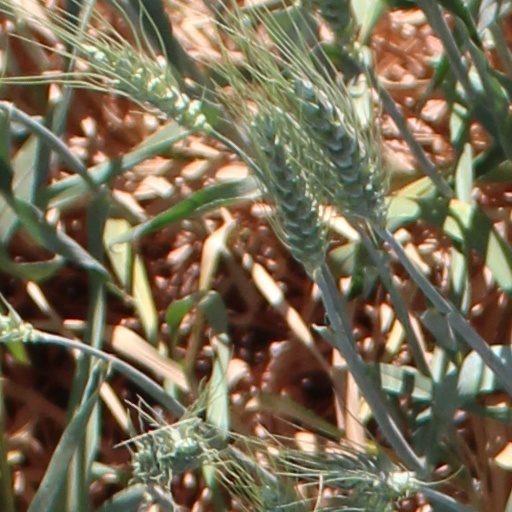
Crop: wheat